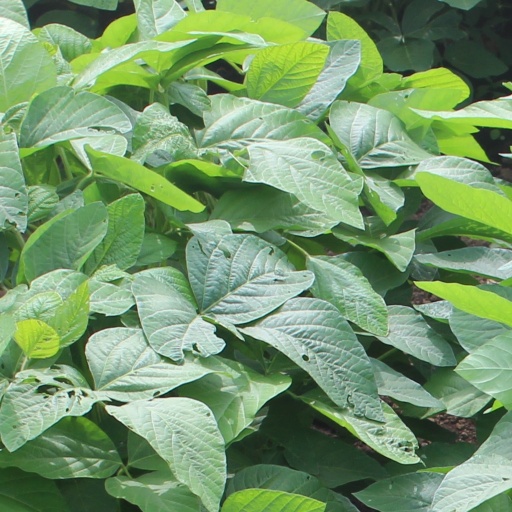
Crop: soybean